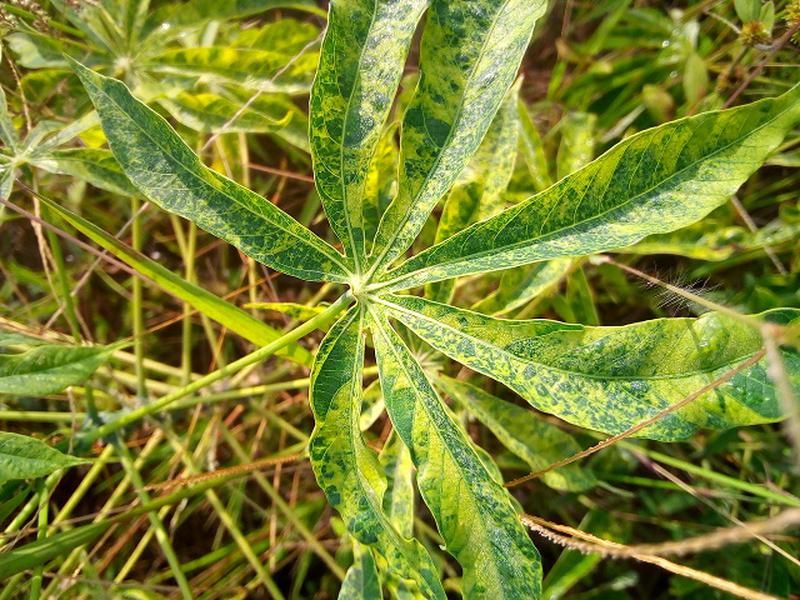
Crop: cassava
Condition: mosaic_disease